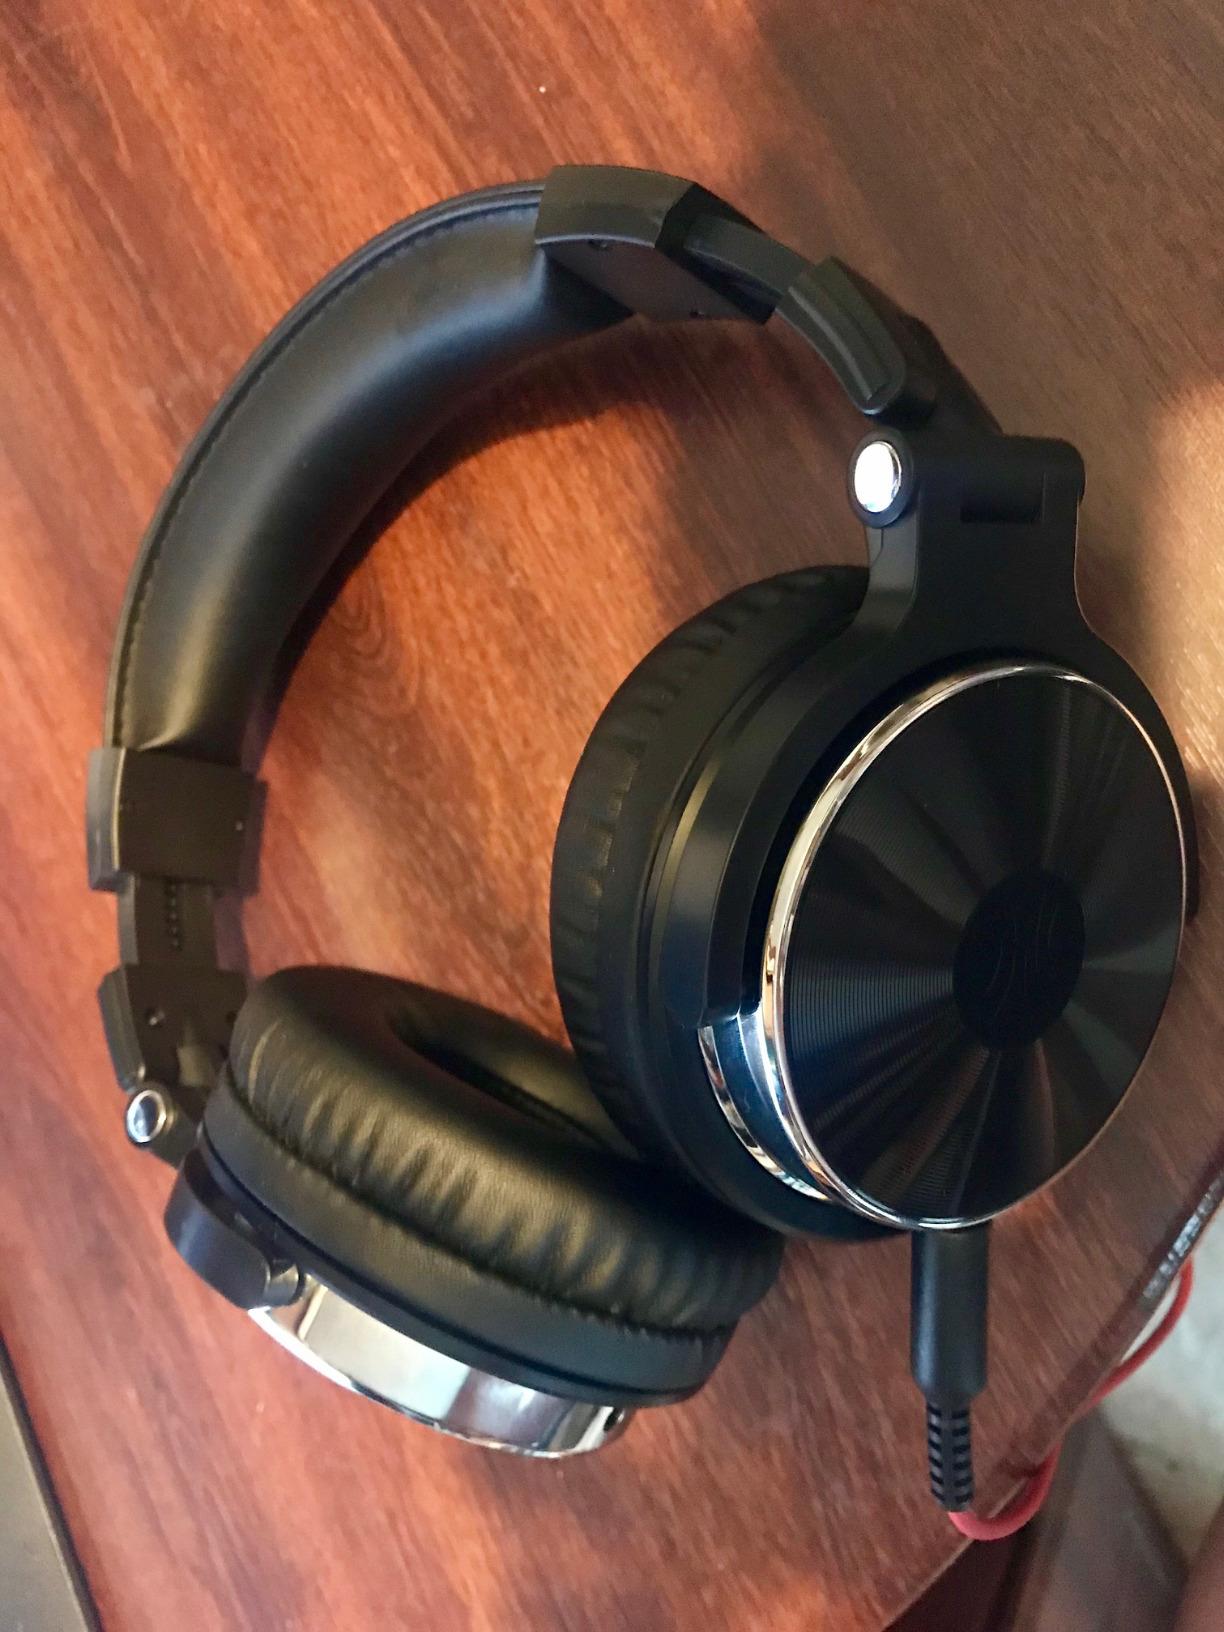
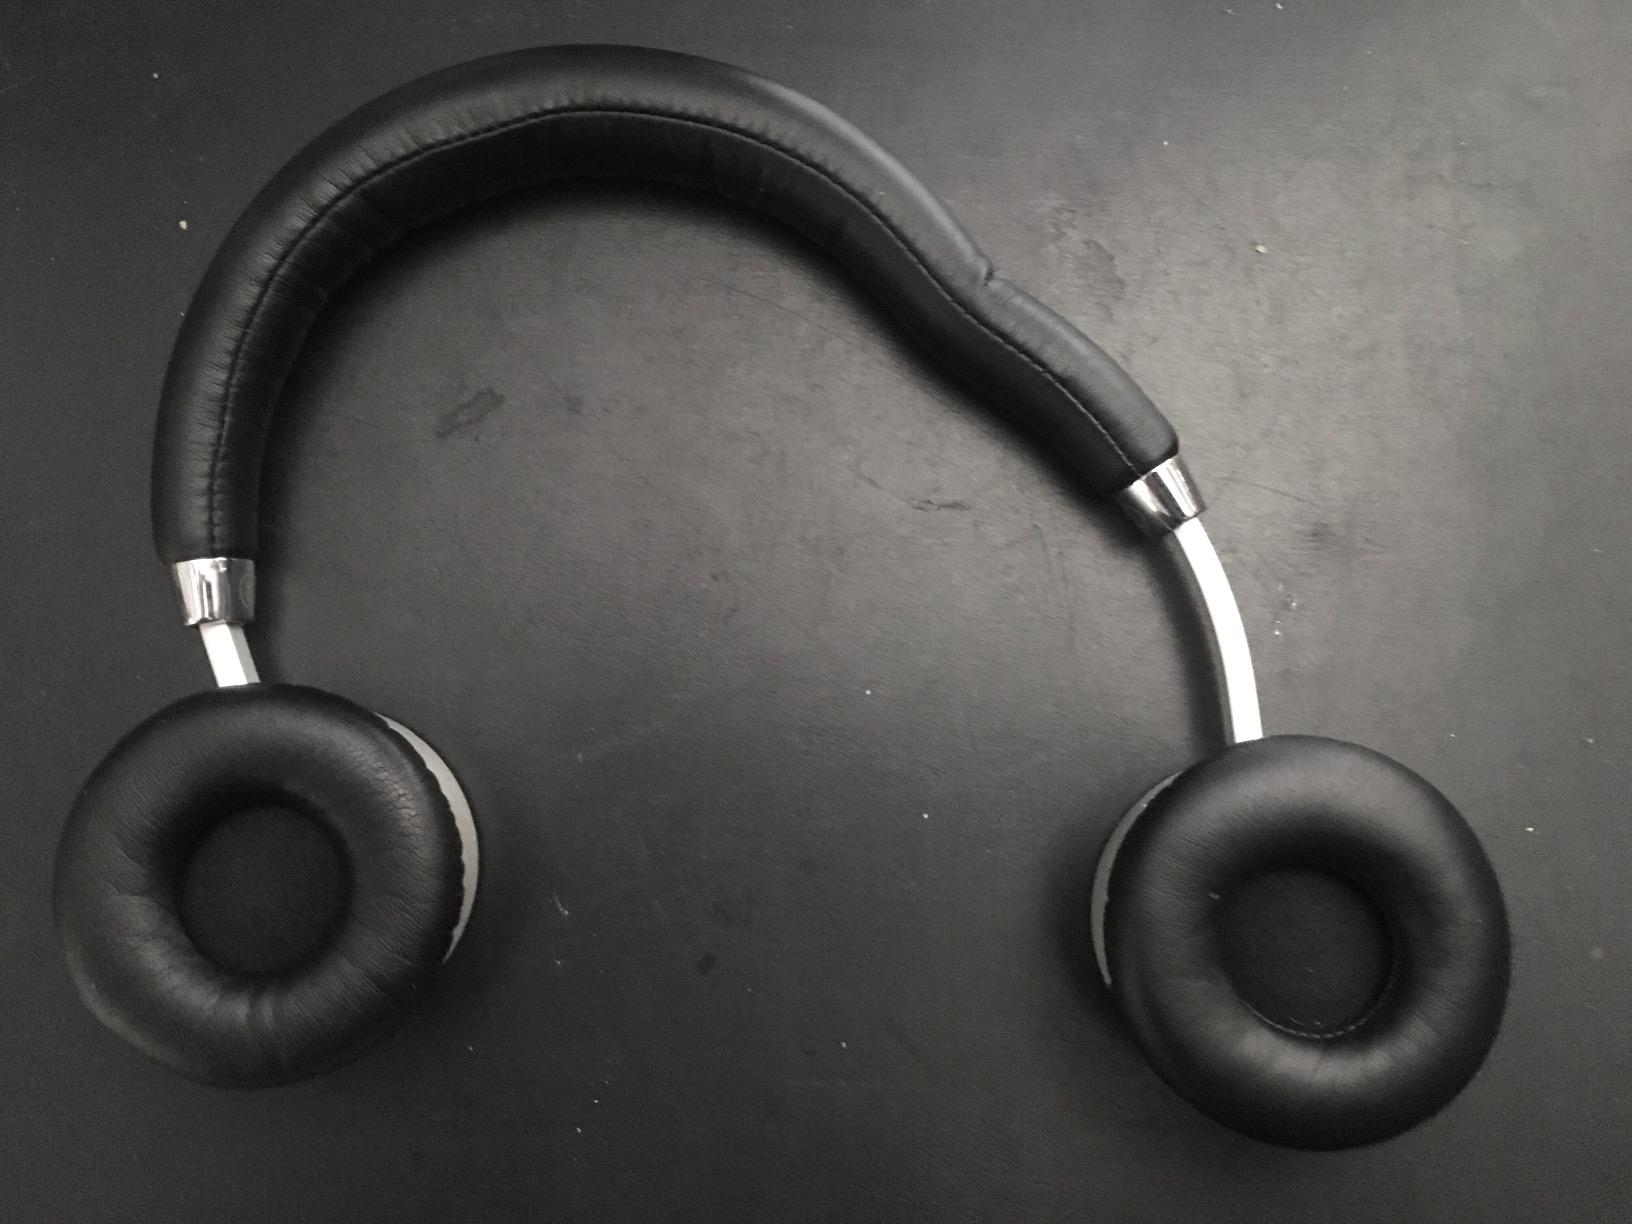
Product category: headphones
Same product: no